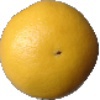
Label: Grapefruit White 1